Rambantu

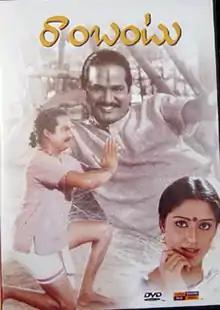
DVD cover

Rambantu is a 1995 Indian Telugu-language drama film directed by Bapu and written by Mullapudi Venkata Ramana. It stars Rajendra Prasad, Eswari Rao and music composed by M. M. Keeravani. It was produced by M. Chitti Babu and G. Gnaram Harish under the Vijaya Chamundeswari Movies banner and presented by Rajendra Prasad.